Imogen Holst

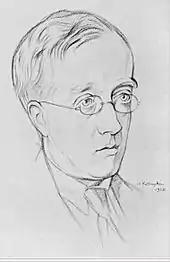
Gustav Holst circa 1920, drawn by William Rothenstein

Imogen Holst was born on 12 April 1907 at 31 Grena Road, Richmond, a riverside town to the west of London. Her parents were Gustav Theodore Holst, an aspiring composer then working as a music teacher, and Isobel, "née" Harrison. The Holst family, of mixed Swedish, German and Latvian ancestry, had been in England since 1802 and had been musicians for several generations. Gustav followed this family tradition; while studying at the Royal College of Music (RCM), he met Isobel Harrison, who sang in one of the amateur choirs that he conducted. He was immediately attracted to her, and they were married on 22 July 1901.